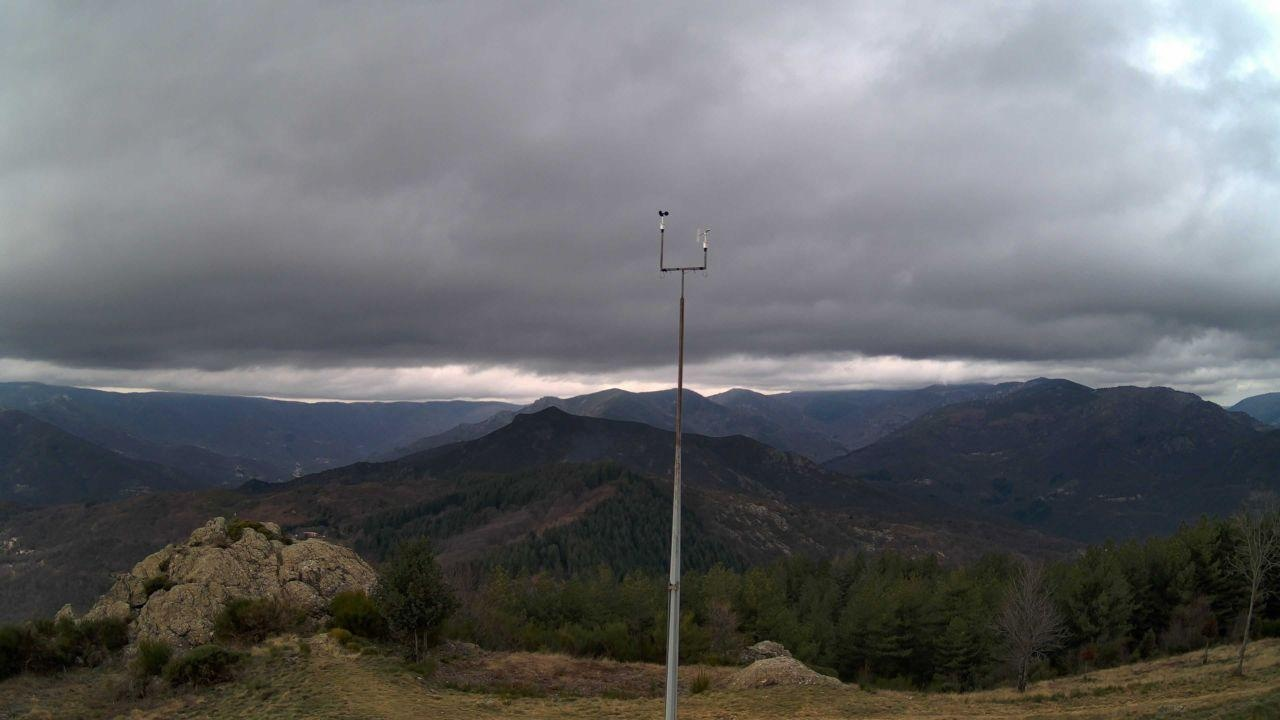
Fire: no
Smoke: yes